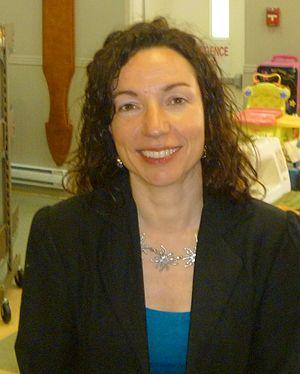
Martine Ouellet. Députée du Parti Québécois
La course à la direction du Parti québécois de 2014-2015 a pour but d'élire le chef du Parti québécois à la suite de la démission de Pauline Marois.
Martine Ouellet, née le 8 avril 1969 à Longueuil, est une ingénieure mécanicienne et une femme politique québécoise.